Epping Forest District

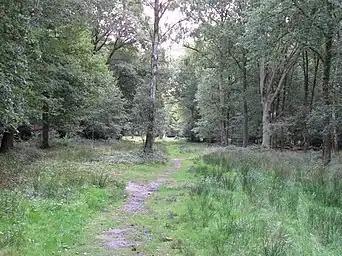
The Lower Forest, Epping Forest

The north-east of the district is rural and sparsely populated for an area so close to London; this area includes Chipping Ongar and surrounding villages. The south-west of the district closer to the boundary with Greater London is more suburban and is dominated by Loughton, the largest town in the district. Most of the district has a wide range of architectural styles and periods. Loughton adjoins the woodland of Epping Forest to the west and is separated by farms, rivers and golf courses from other settlements in other directions. As an example of conserved physical geographic landscapes, the Roding Valley and Three Forests Way (one end of the Stort Valley Way and the other end connecting to the Harcamlow Way in Hatfield Forest and National Nature Reserve, Essex which is north of Epping Forest District.